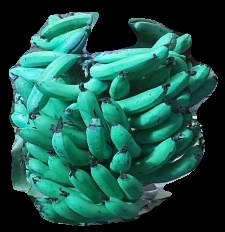
Variety: pachbale
Grade: grade3